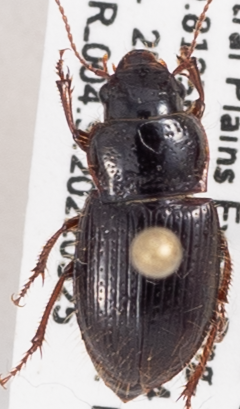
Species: Piosoma setosum
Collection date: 2022-05-25
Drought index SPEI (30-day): -0.17
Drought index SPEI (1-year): -1.13
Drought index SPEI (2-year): -1.28